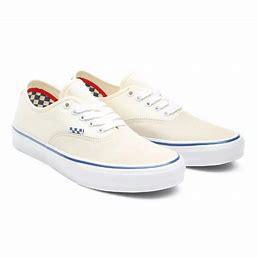
Brand: Vans
Model: Authentic Skate